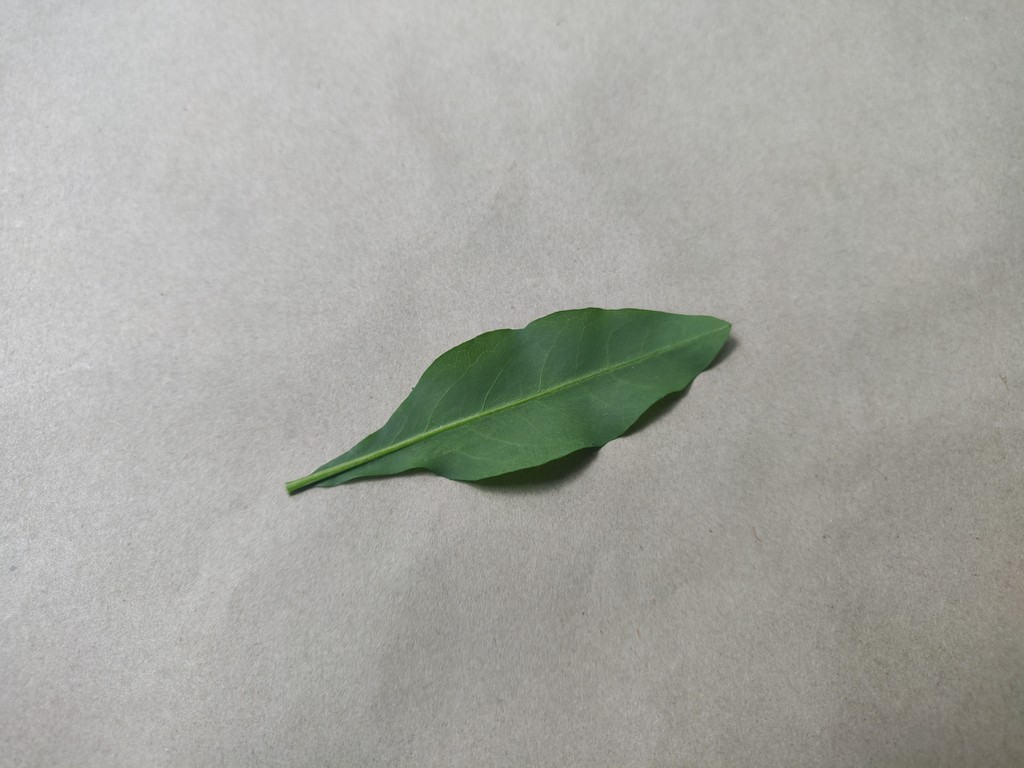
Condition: Healthy
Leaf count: single
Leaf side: back